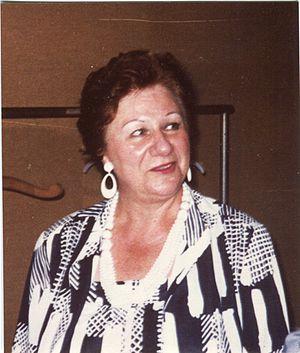
Rita Gorr en 1986
8 avril : la Symphonie nᵒ 3, de Leevi Madetoja, créée à Helsinki par l'Orchestre philharmonique d'Helsinki sous la direction du compositeur.
Rita Gorr, de son vrai nom Marguerite Geirnaert, est une mezzo-soprano belge née le 18 février 1926 à Zelzate et décédée le 22 janvier 2012 à Denia.